Manchester Unity Building

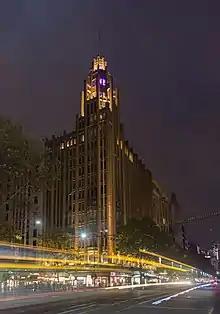
Manchester Unity Building at night

The site, on the north-west corner of the intersection of Collins and Swanston Streets, was purchased by the Manchester Unity Independent Order of Oddfellows (MUIOOF) in 1928, reportedly for the sum of £250,000. Construction could not commence immediately however since the lease of the business in the existing building did not expire until the end of 1931. By that time the full effects of the Great Depression were being felt, but the Directors decided to press ahead because all the preparations had been made, and, being a benevolent society, felt it was important to show confidence that the economy would improve, and also to provide a source of employment. Architect Marcus Barlow designed the building, which was built by W E Cooper Pty Ltd, contracted for the price of £215,000. Construction commenced at midnight on 1 January 1932 with the demolition of the prior buildings on the site, and proceeded around the clock in eight-hour shifts.